Crossover SUV

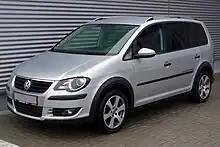
Volkswagen CrossTouran

The crossover-styled variant of hatchbacks or city cars with the same body was introduced either as a substitute for or a complement to the subcompact crossover SUV. Most crossover-styled hatchbacks do not have all-wheel-drive. Forerunners of the SUV-themed hatchback are the 1983 Fiat Panda 4x4, the 1994 Outback Sport, the 1996 Toyota Starlet Remix, and the 2003 Rover Streetwise. The Volkswagen Golf Country, a conversion by Steyr-Daimler-Puch, was also sold between 1990 and 1991, and was offered with part-time four-wheel drive and off-road exterior cladding. In the 2000s, the Volkswagen CrossPolo started the modern crossover-style hatchback trend and was marketed as an SUV-like "lifestyle" vehicle. The Dacia/Renault Sandero Stepway, the crossover-style version of the Sandero launched in 2009, is an example of a well-received crossover-style hatchback, making up 65% of Sandero sales.